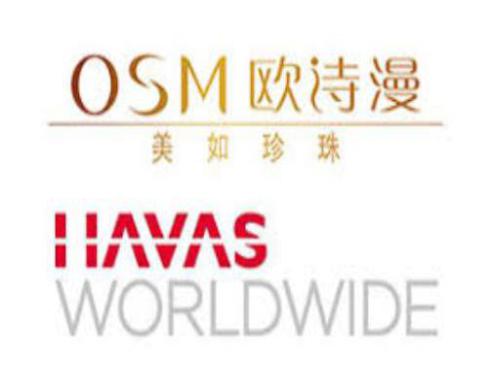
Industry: Necessities